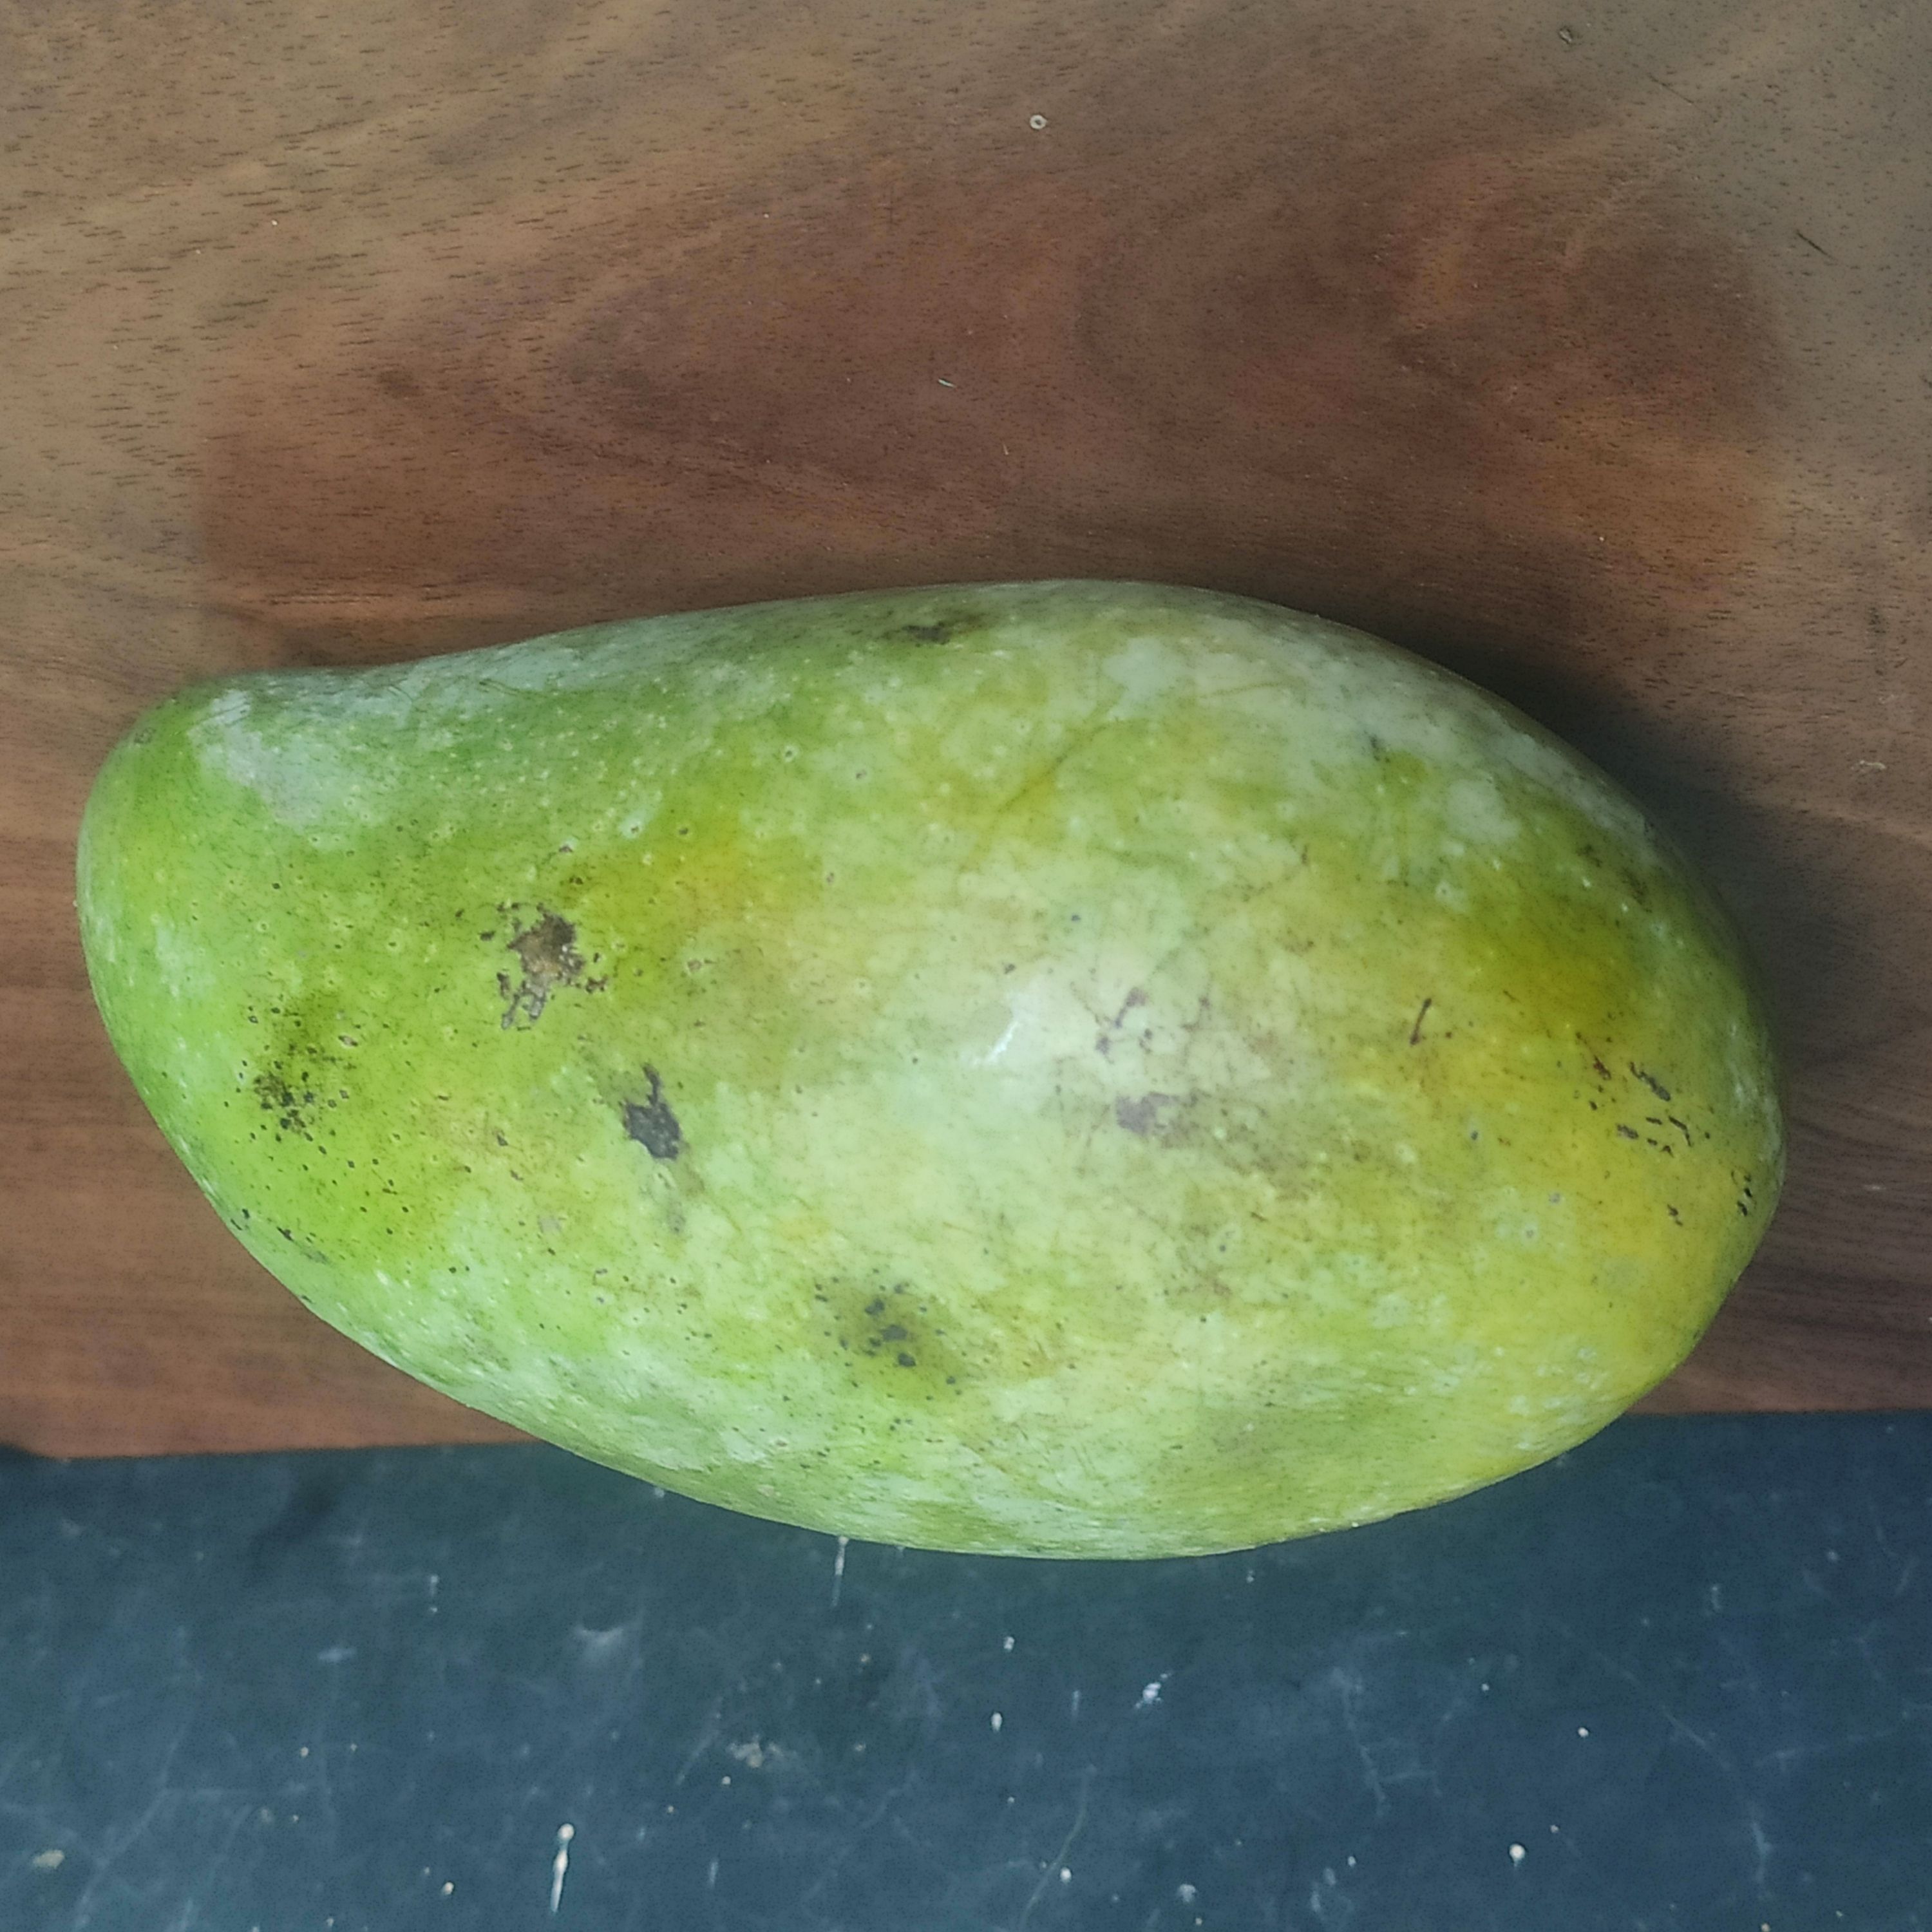
Fruit: mango
Grade: 1st-grade